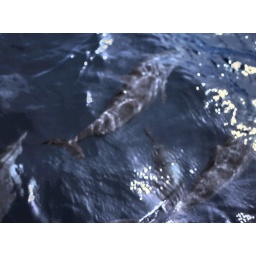
Porpoises as seen from sailboat off south coast of Java in 1975